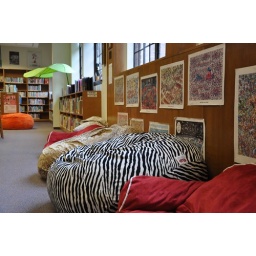
Comfy chairs in the Annie Wright library